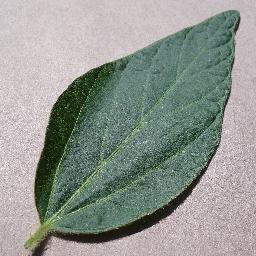
Label: Soybean___healthy